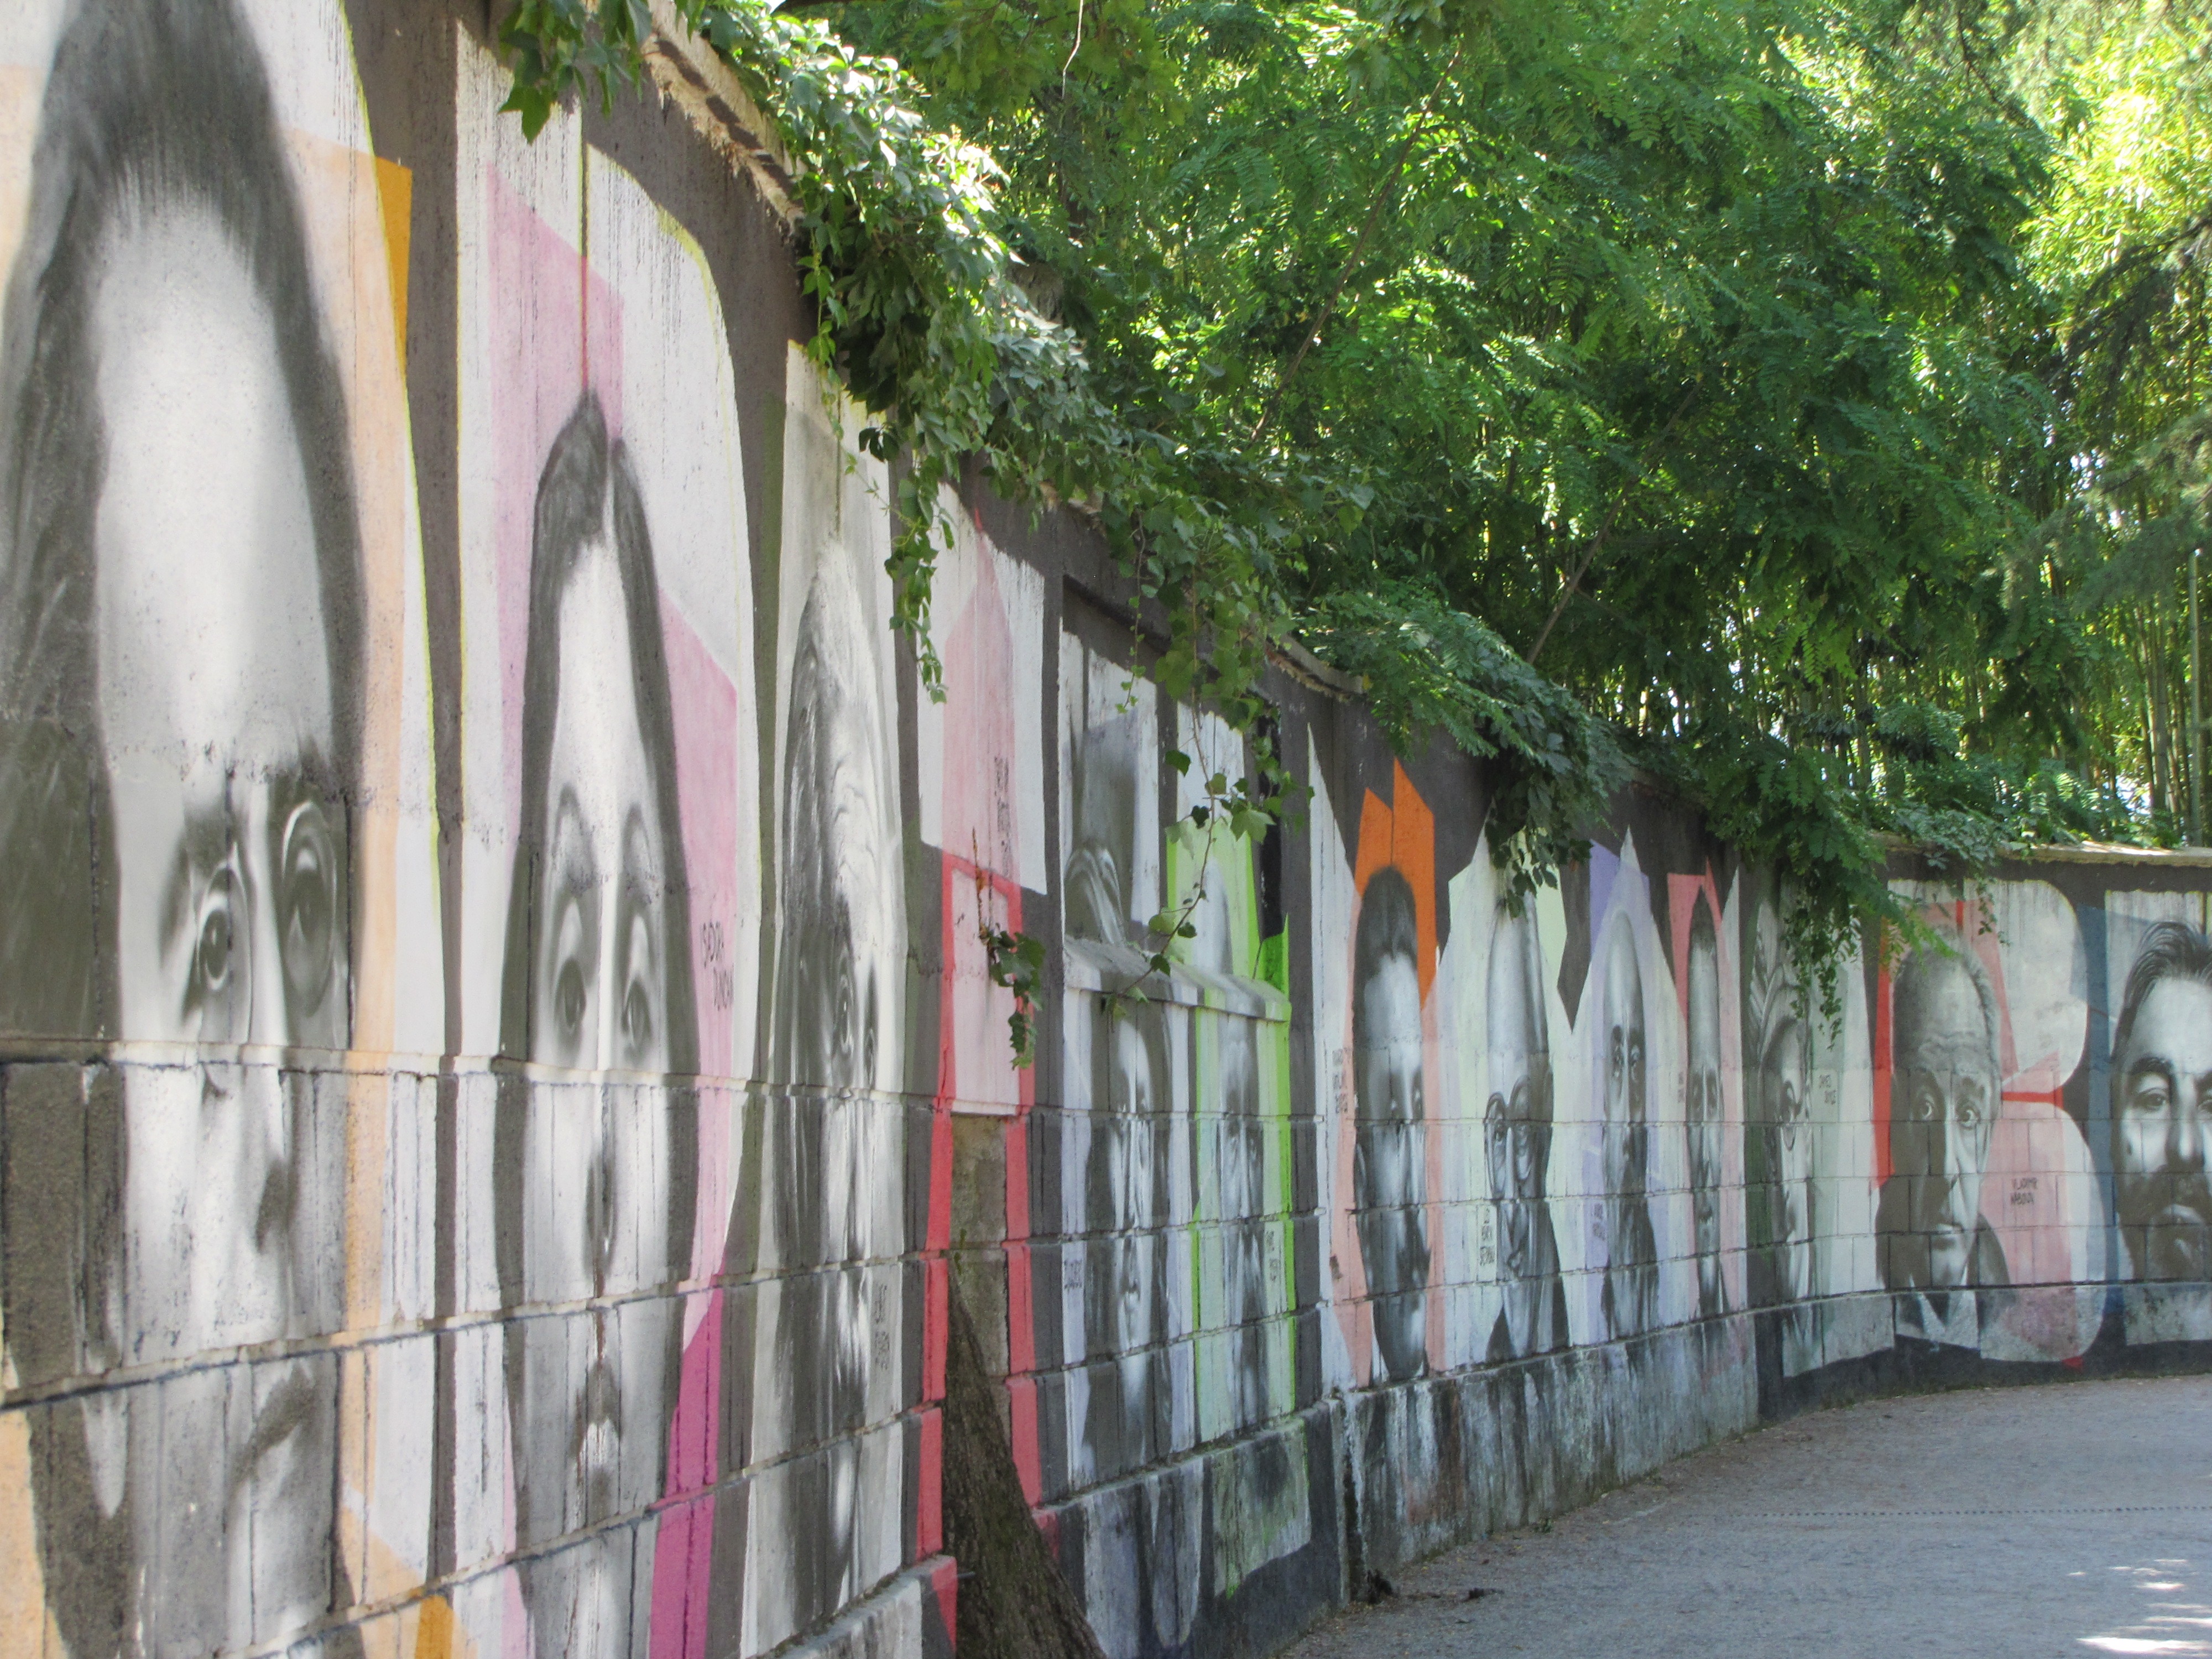
road, street, alley, city, wall, graffiti, art, croatia, mural, opatija, neighbourhood, urban area, personalities